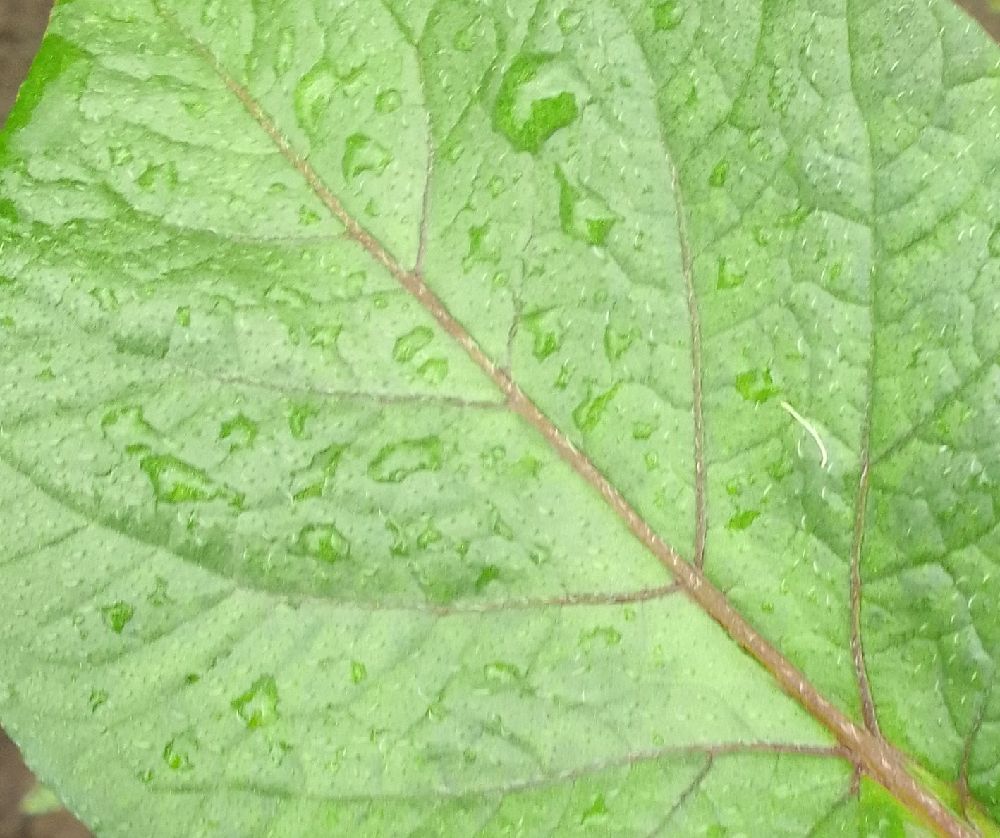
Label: Healthy